Revolutionary Mexicanist Action

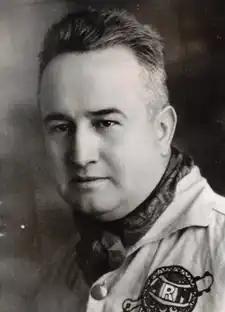
Rodríguez Carrasco's Revolutionary Mexicanist Action portrait, circa 1934

The Revolutionary Mexicanist Action was founded on March 10, 1934, within the Pro-Race Committee of the Federal District. The organization declared its fundamental objective was the moral and aggrandizement of Mexico, stating that their struggle "was not an offensive against foreigners but rather a defense of national interests."